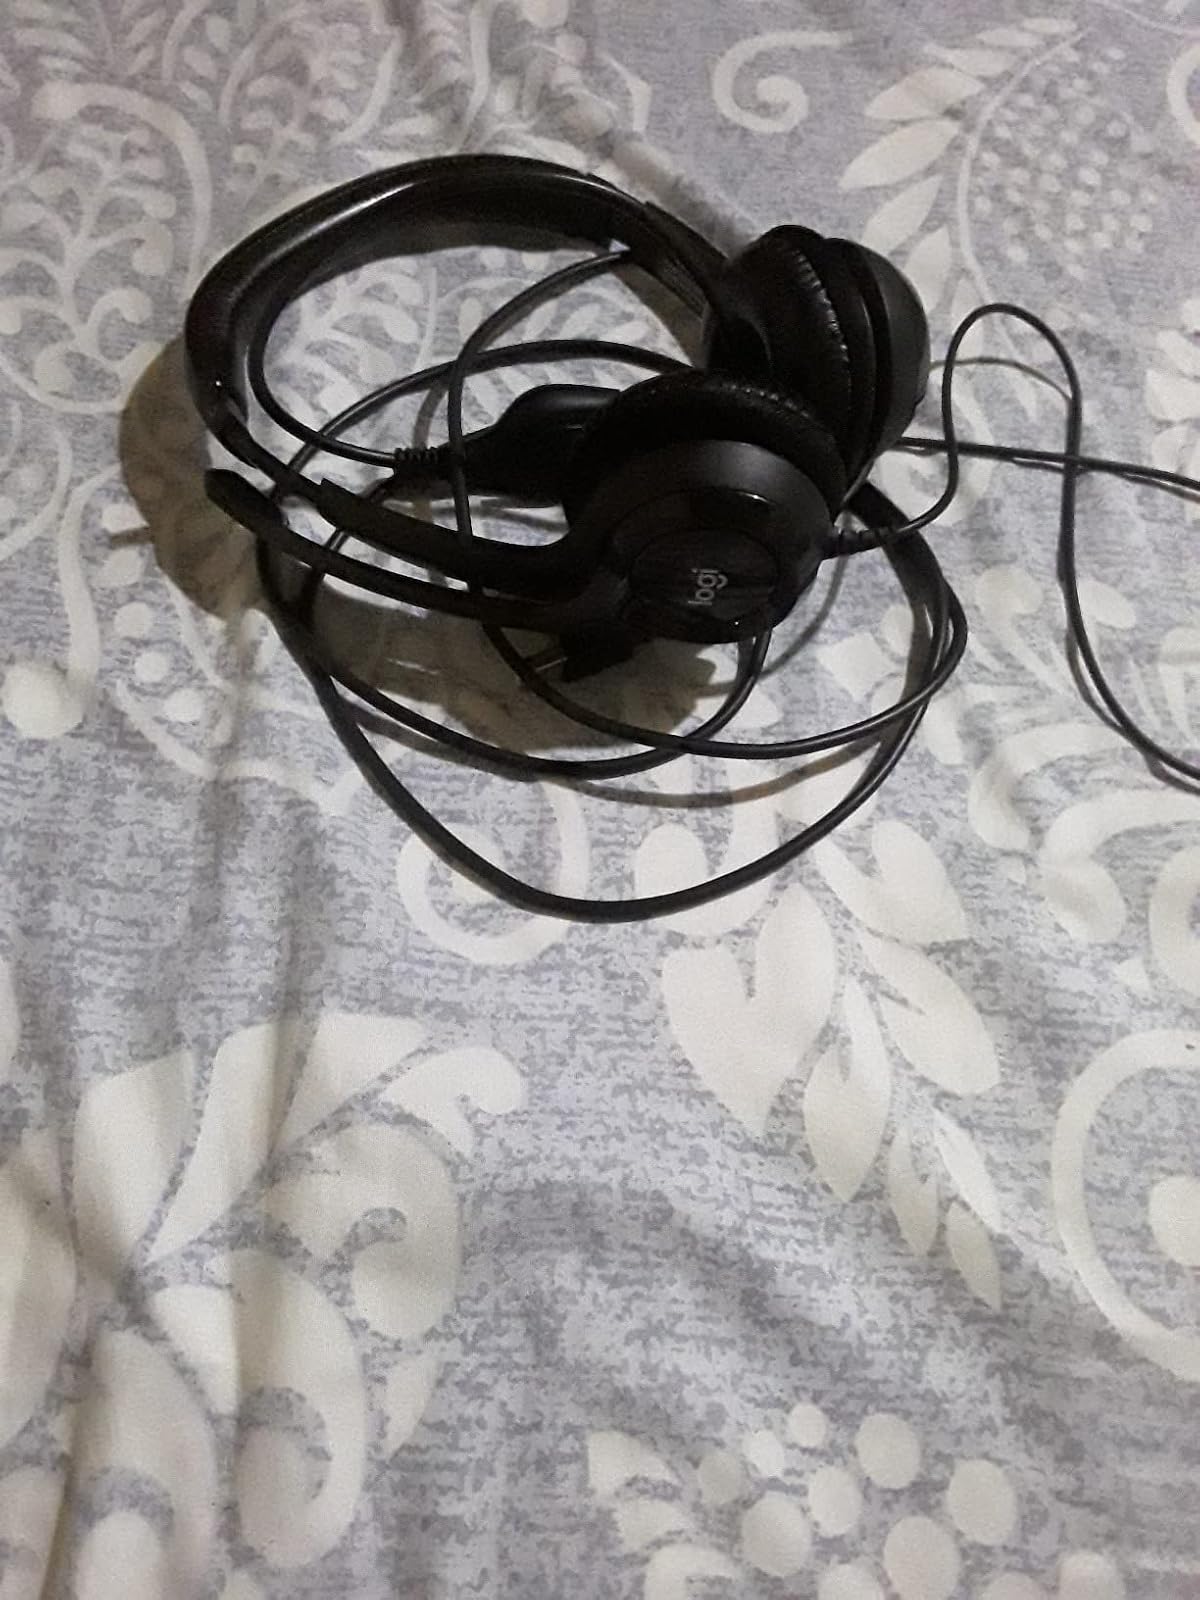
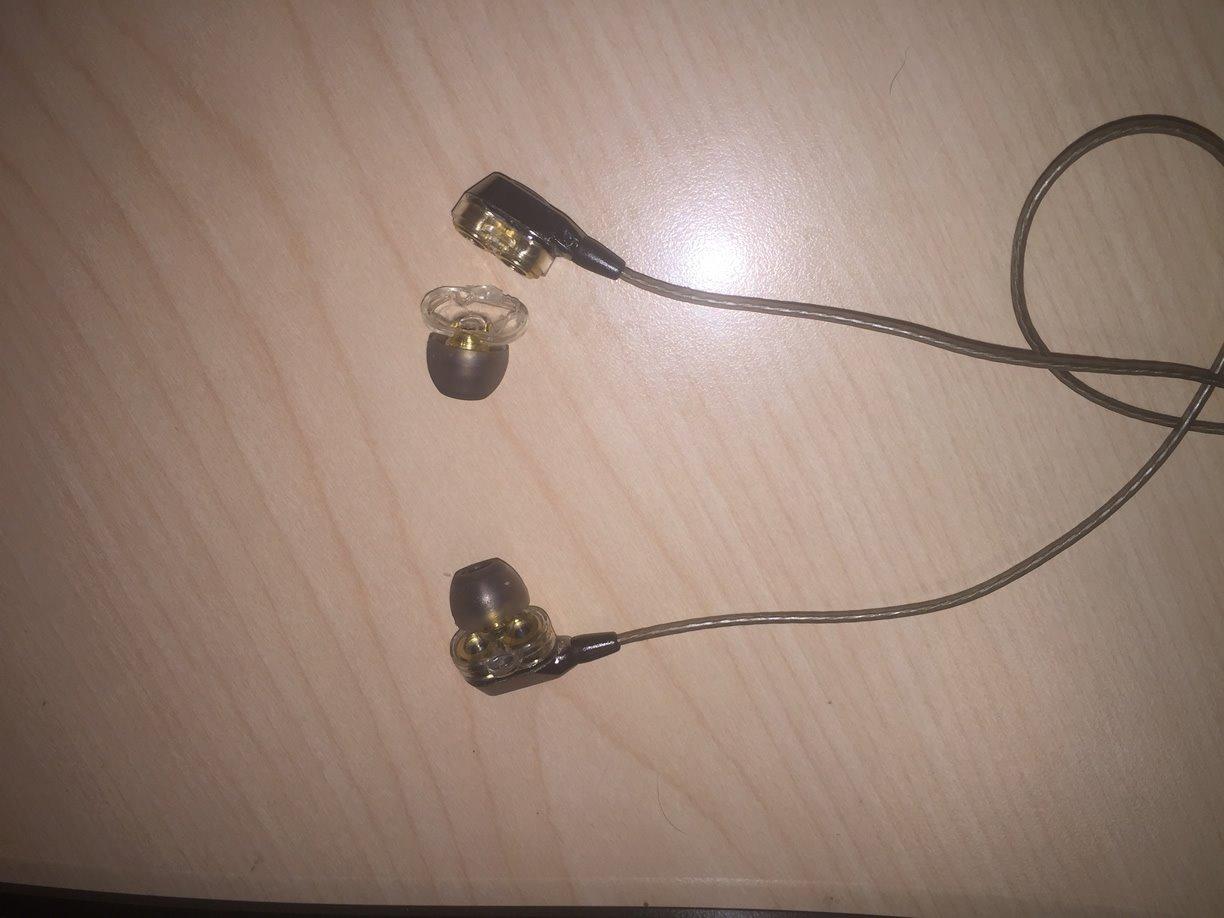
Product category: headphones
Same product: no